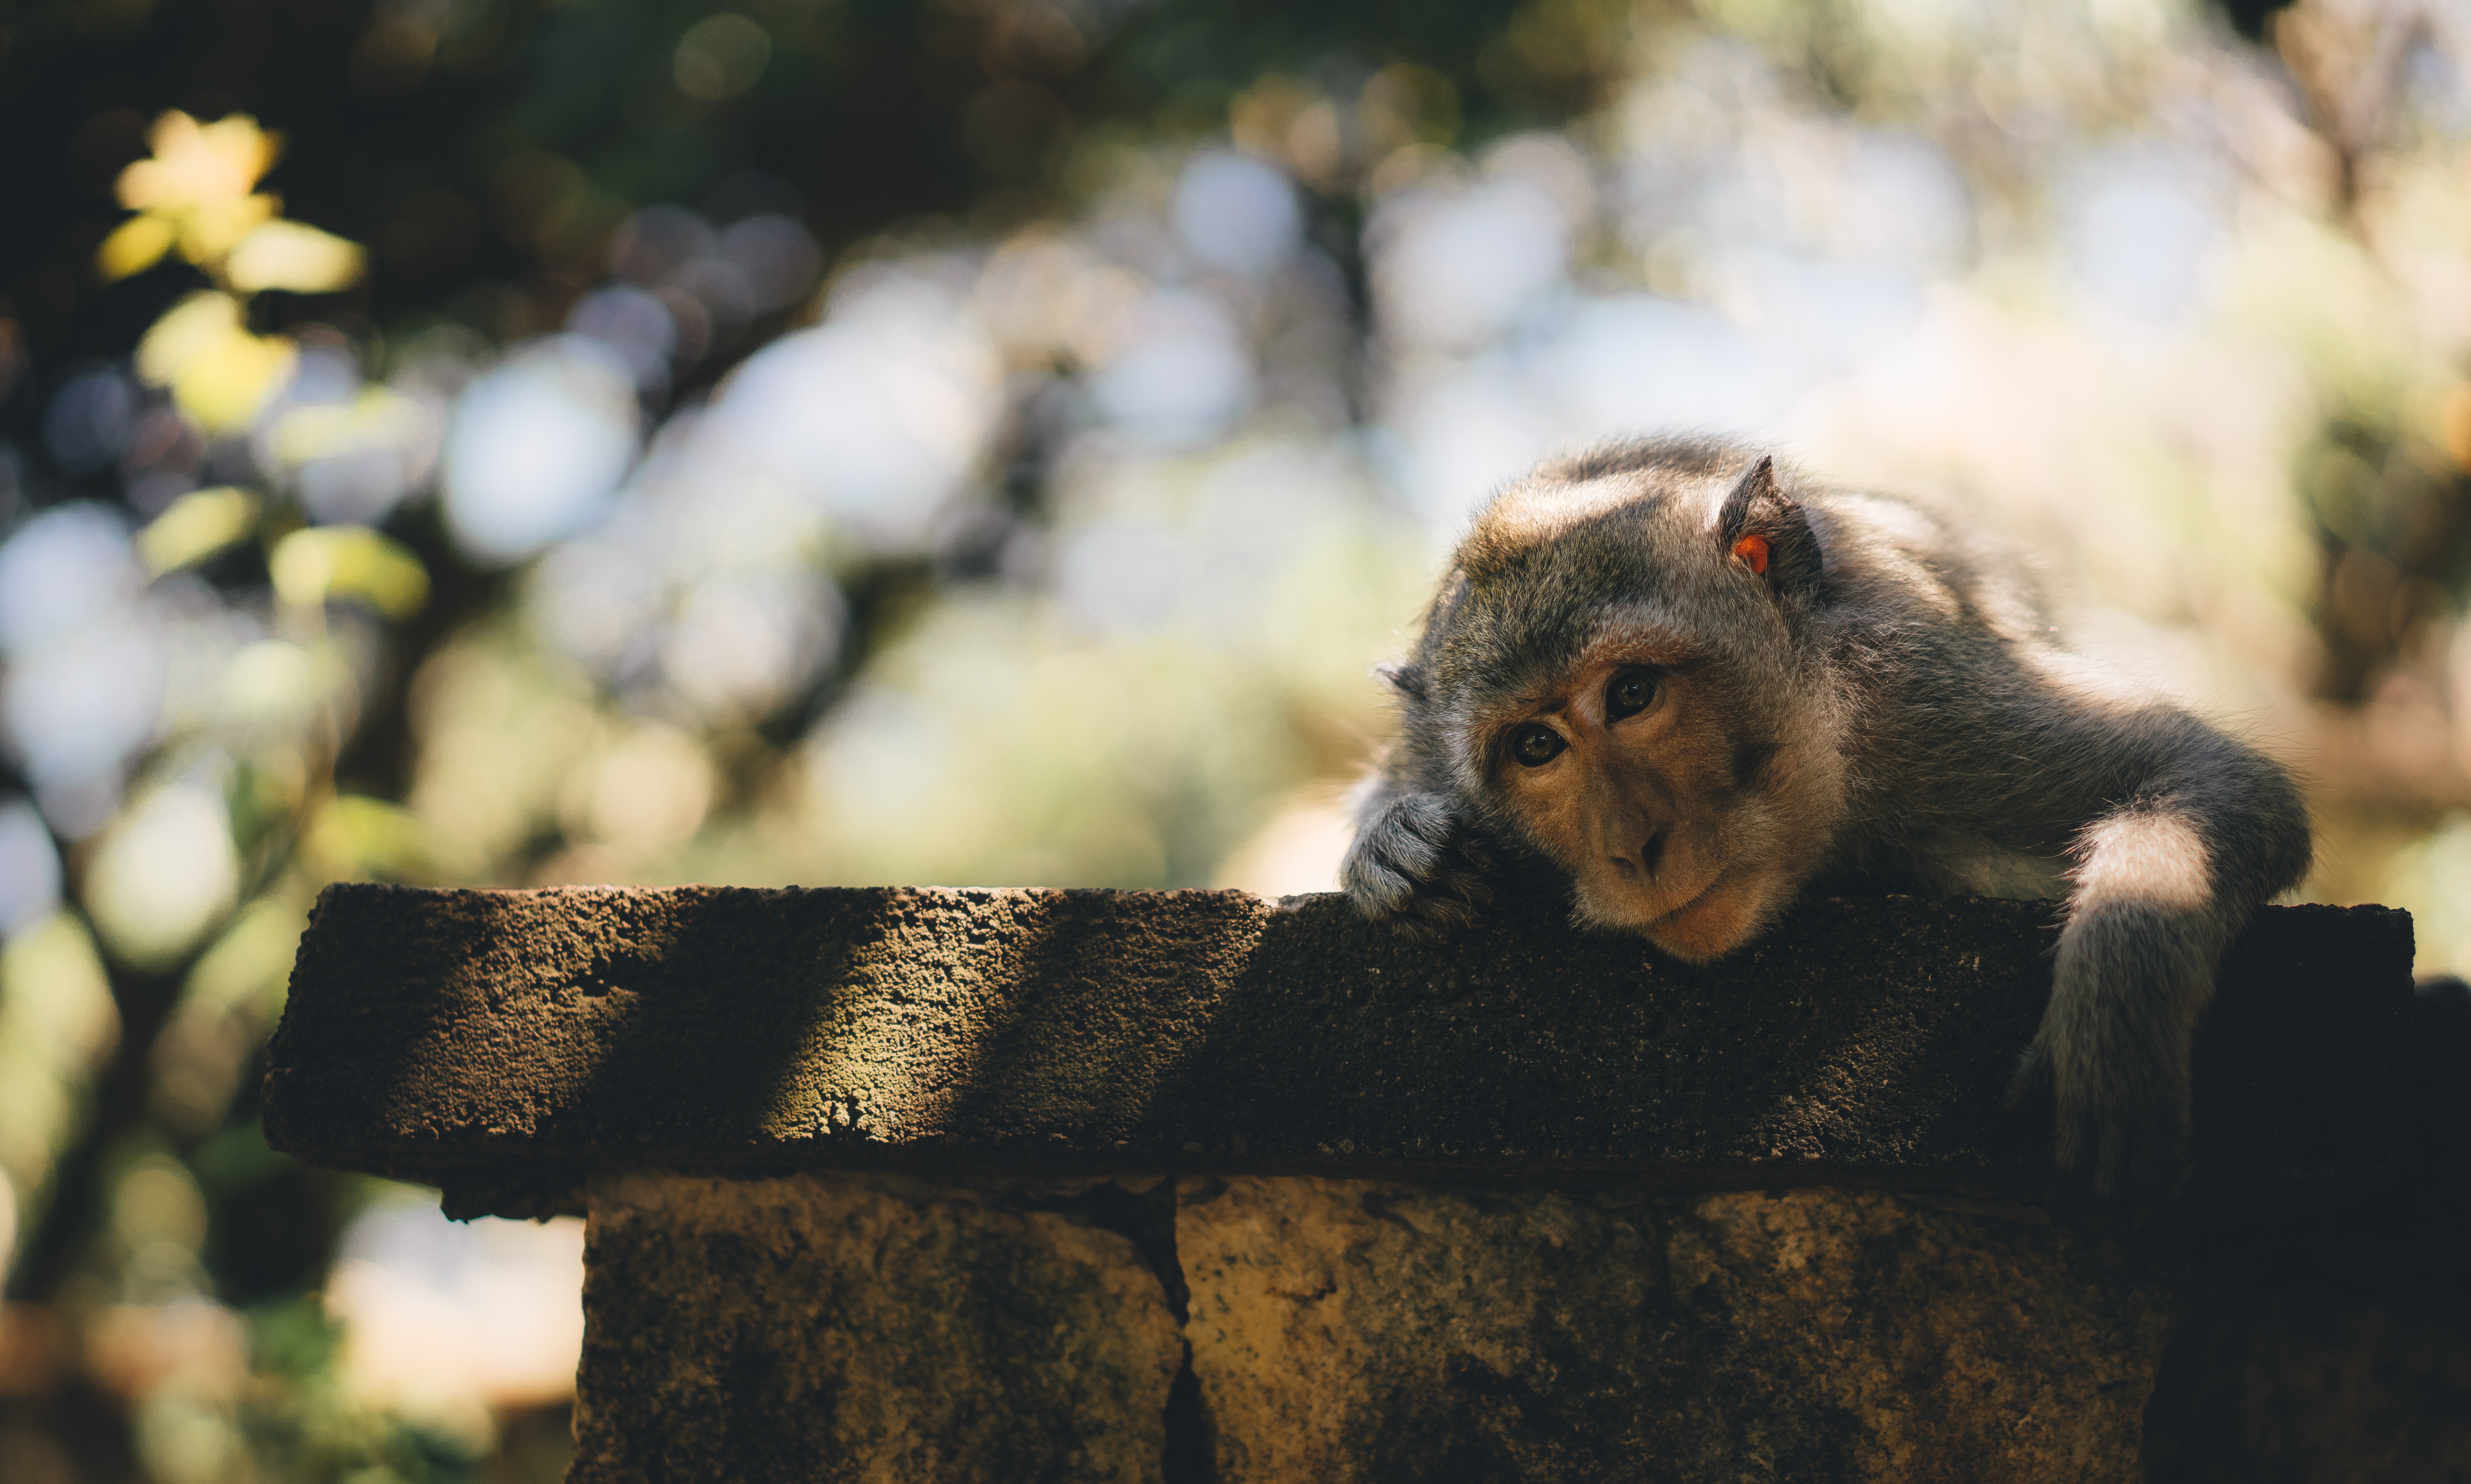
tree, nature, animal, cute, wildlife, zoo, mammal, monkey, fauna, primate, chimpanzee, vertebrate, macaque